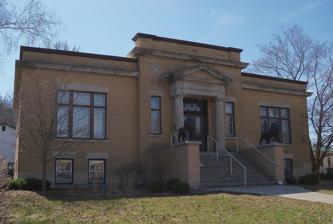
Building: Hudson Public Library
Country: United States of America
Year built: 1904
United States historic place Hudson Public Library U.S. National Register of Historic Places Hudson Public Library Location 304 Locust St., Hudson, Wisconsin Coordinates 44°58′33″N 92°45′19″W / 44.97583°N 92.75528°W / 44.97583; -92.75528 ( Hudson Public Library ) Area less than one acre Built 1904 Architect Van Ryn & DeGelleke /Peter Kircher Architectural style Neoclassical MPS Hudson and North Hudson MRA NRHP reference No. 84000062 Added to NRHP October 4, 1984 The Hudson Public Library is located in Hudson, Wisconsin . History A Carnegie library , it was formally established in 1903, though the building was not constructed until the following year. It was listed on the National Register of Historic Places in 1984 and on the State Register of Historic Places in 1989. See also List of Carnegie libraries in Wisconsin References